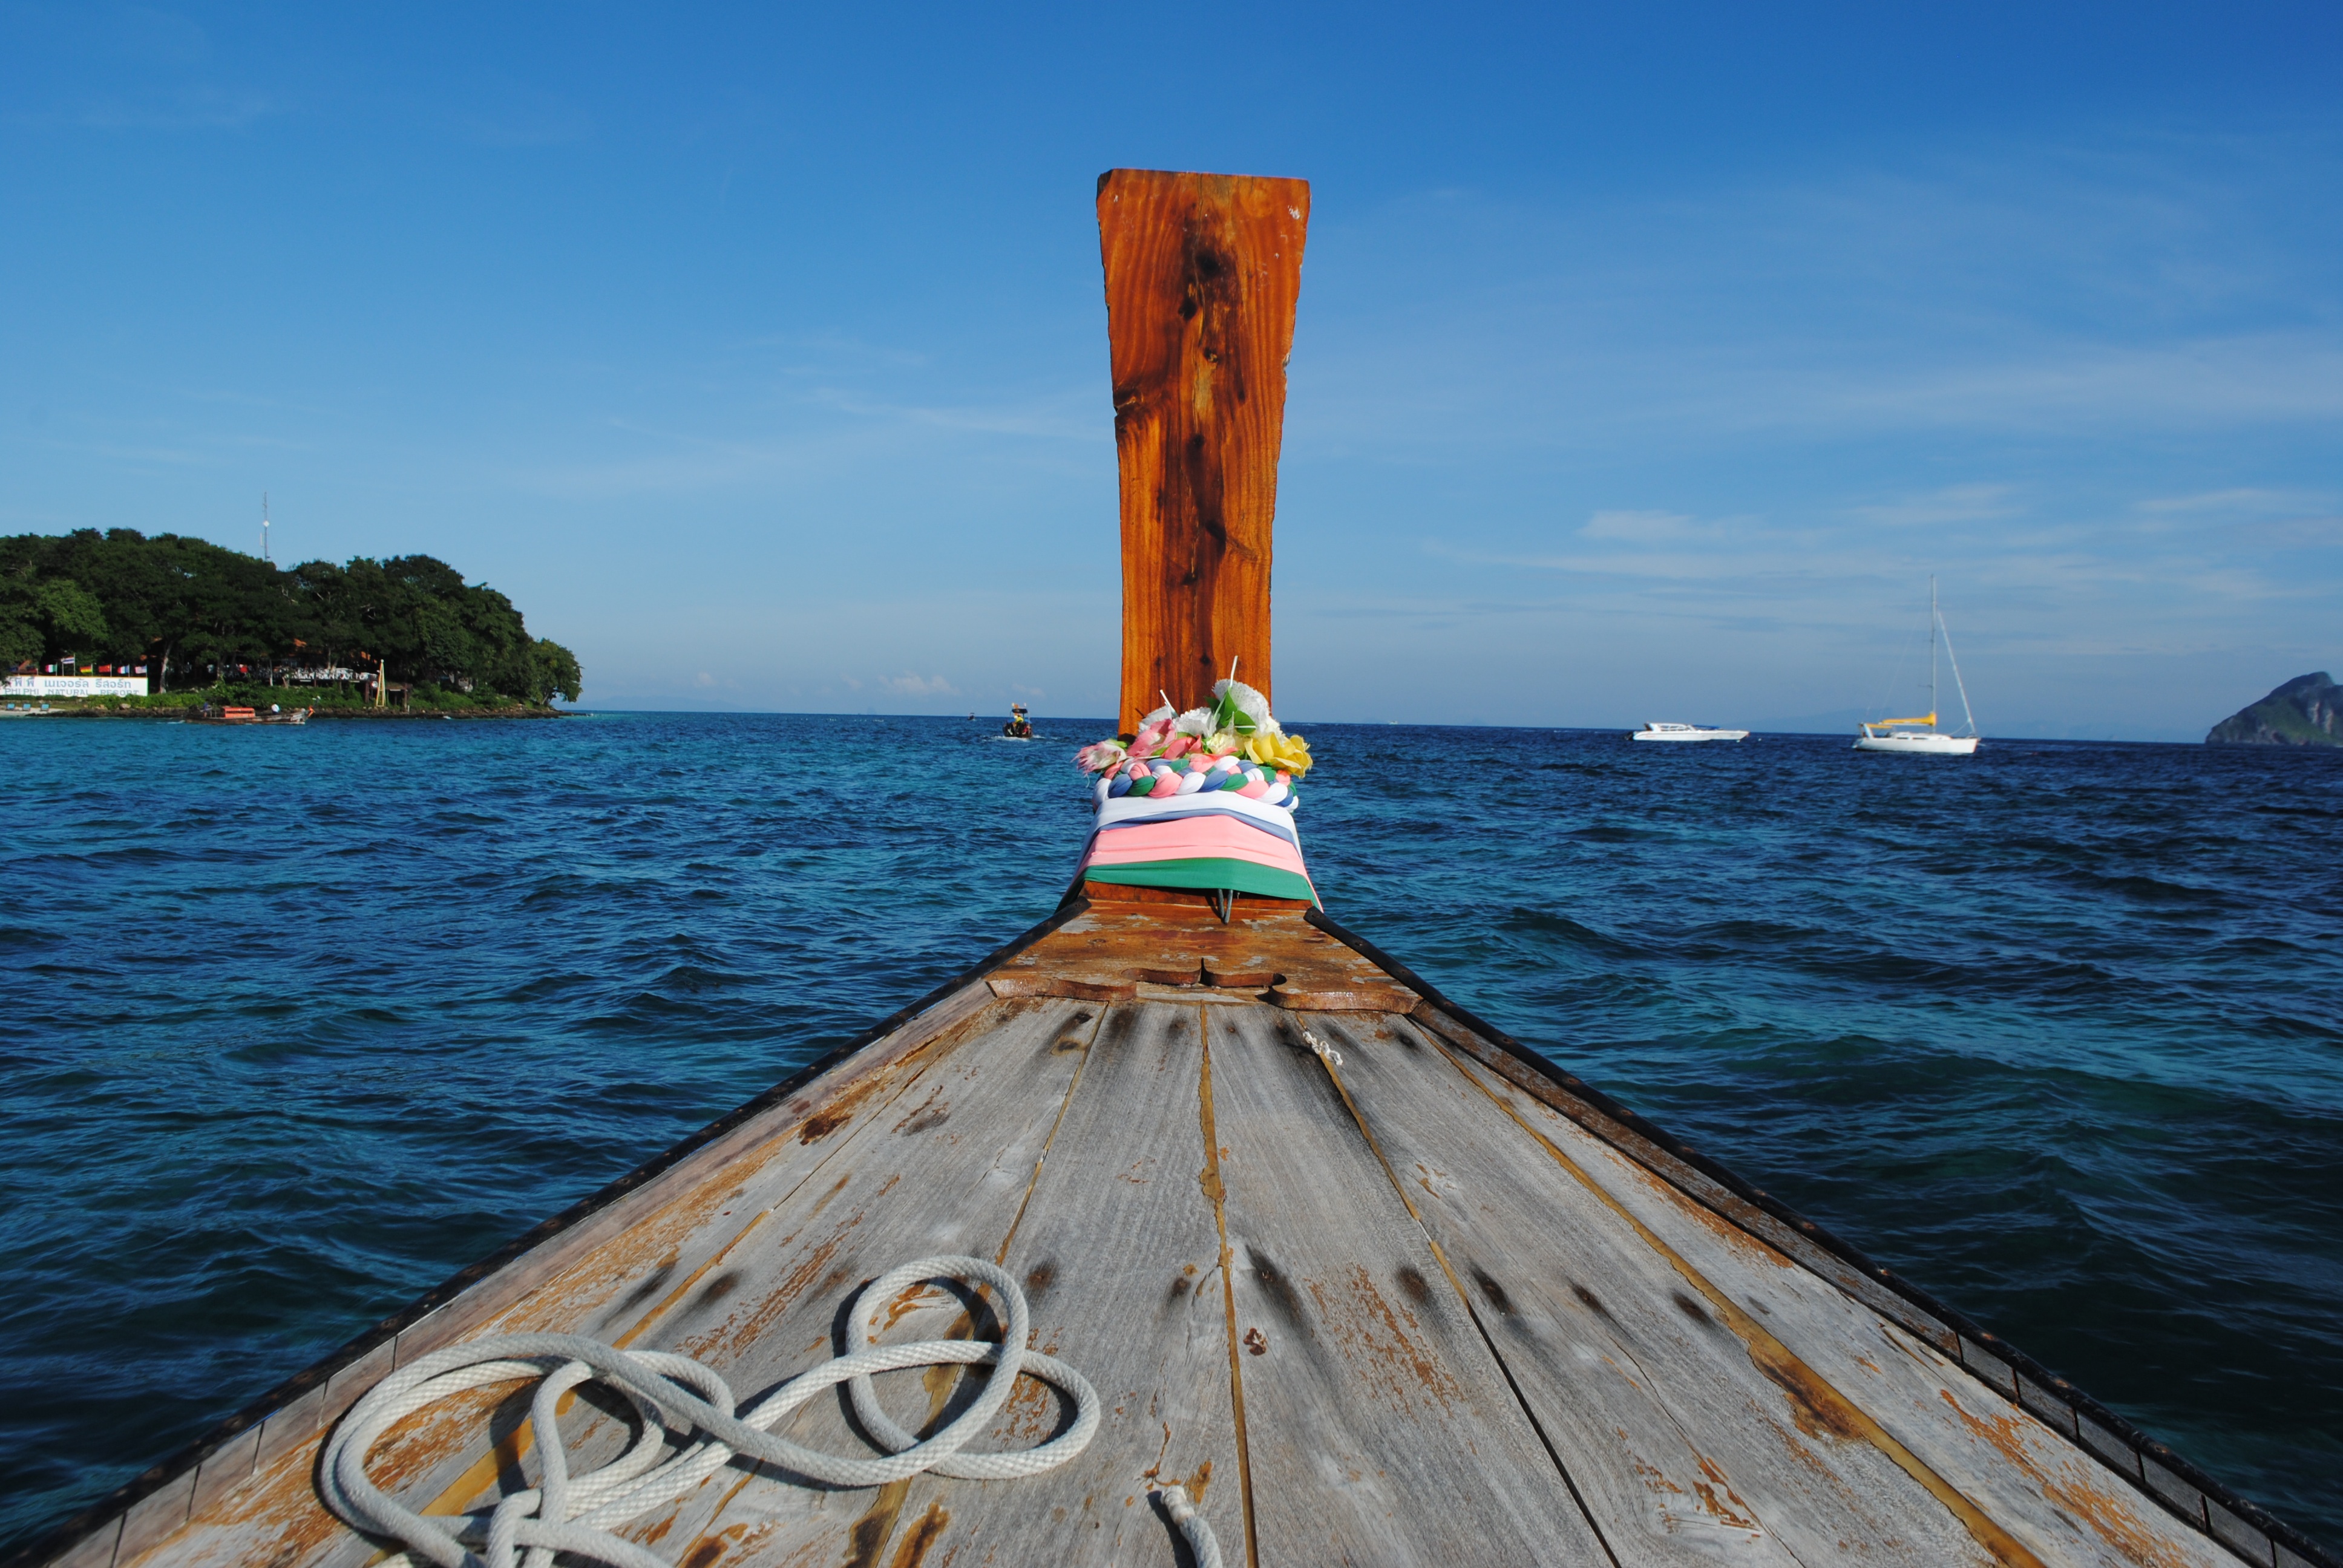
sea, coast, ocean, boat, vacation, vehicle, bay, island, sailboat, boating, sail, watercraft, cape